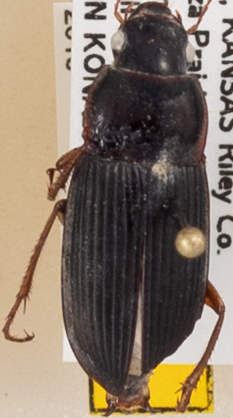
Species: Harpalus pensylvanicus
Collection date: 2019-09-11
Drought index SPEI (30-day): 1.498
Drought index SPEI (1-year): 1.69
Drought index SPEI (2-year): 1.029